Jean Hoeufft

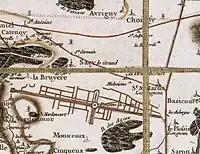
Sacy-le-Grand - Map by Cassini

Jan Hoeufft was born in 1578 in Liège in the Spanish Netherlands to one of the most powerful families of the United Provinces. His father, a Roermond timber merchant, had moved to Aachen, Liège and Heinsberg after converting to the Reformed Church. Not much is known about Jean Hoeufft's early life. He did not marry and had no known children.